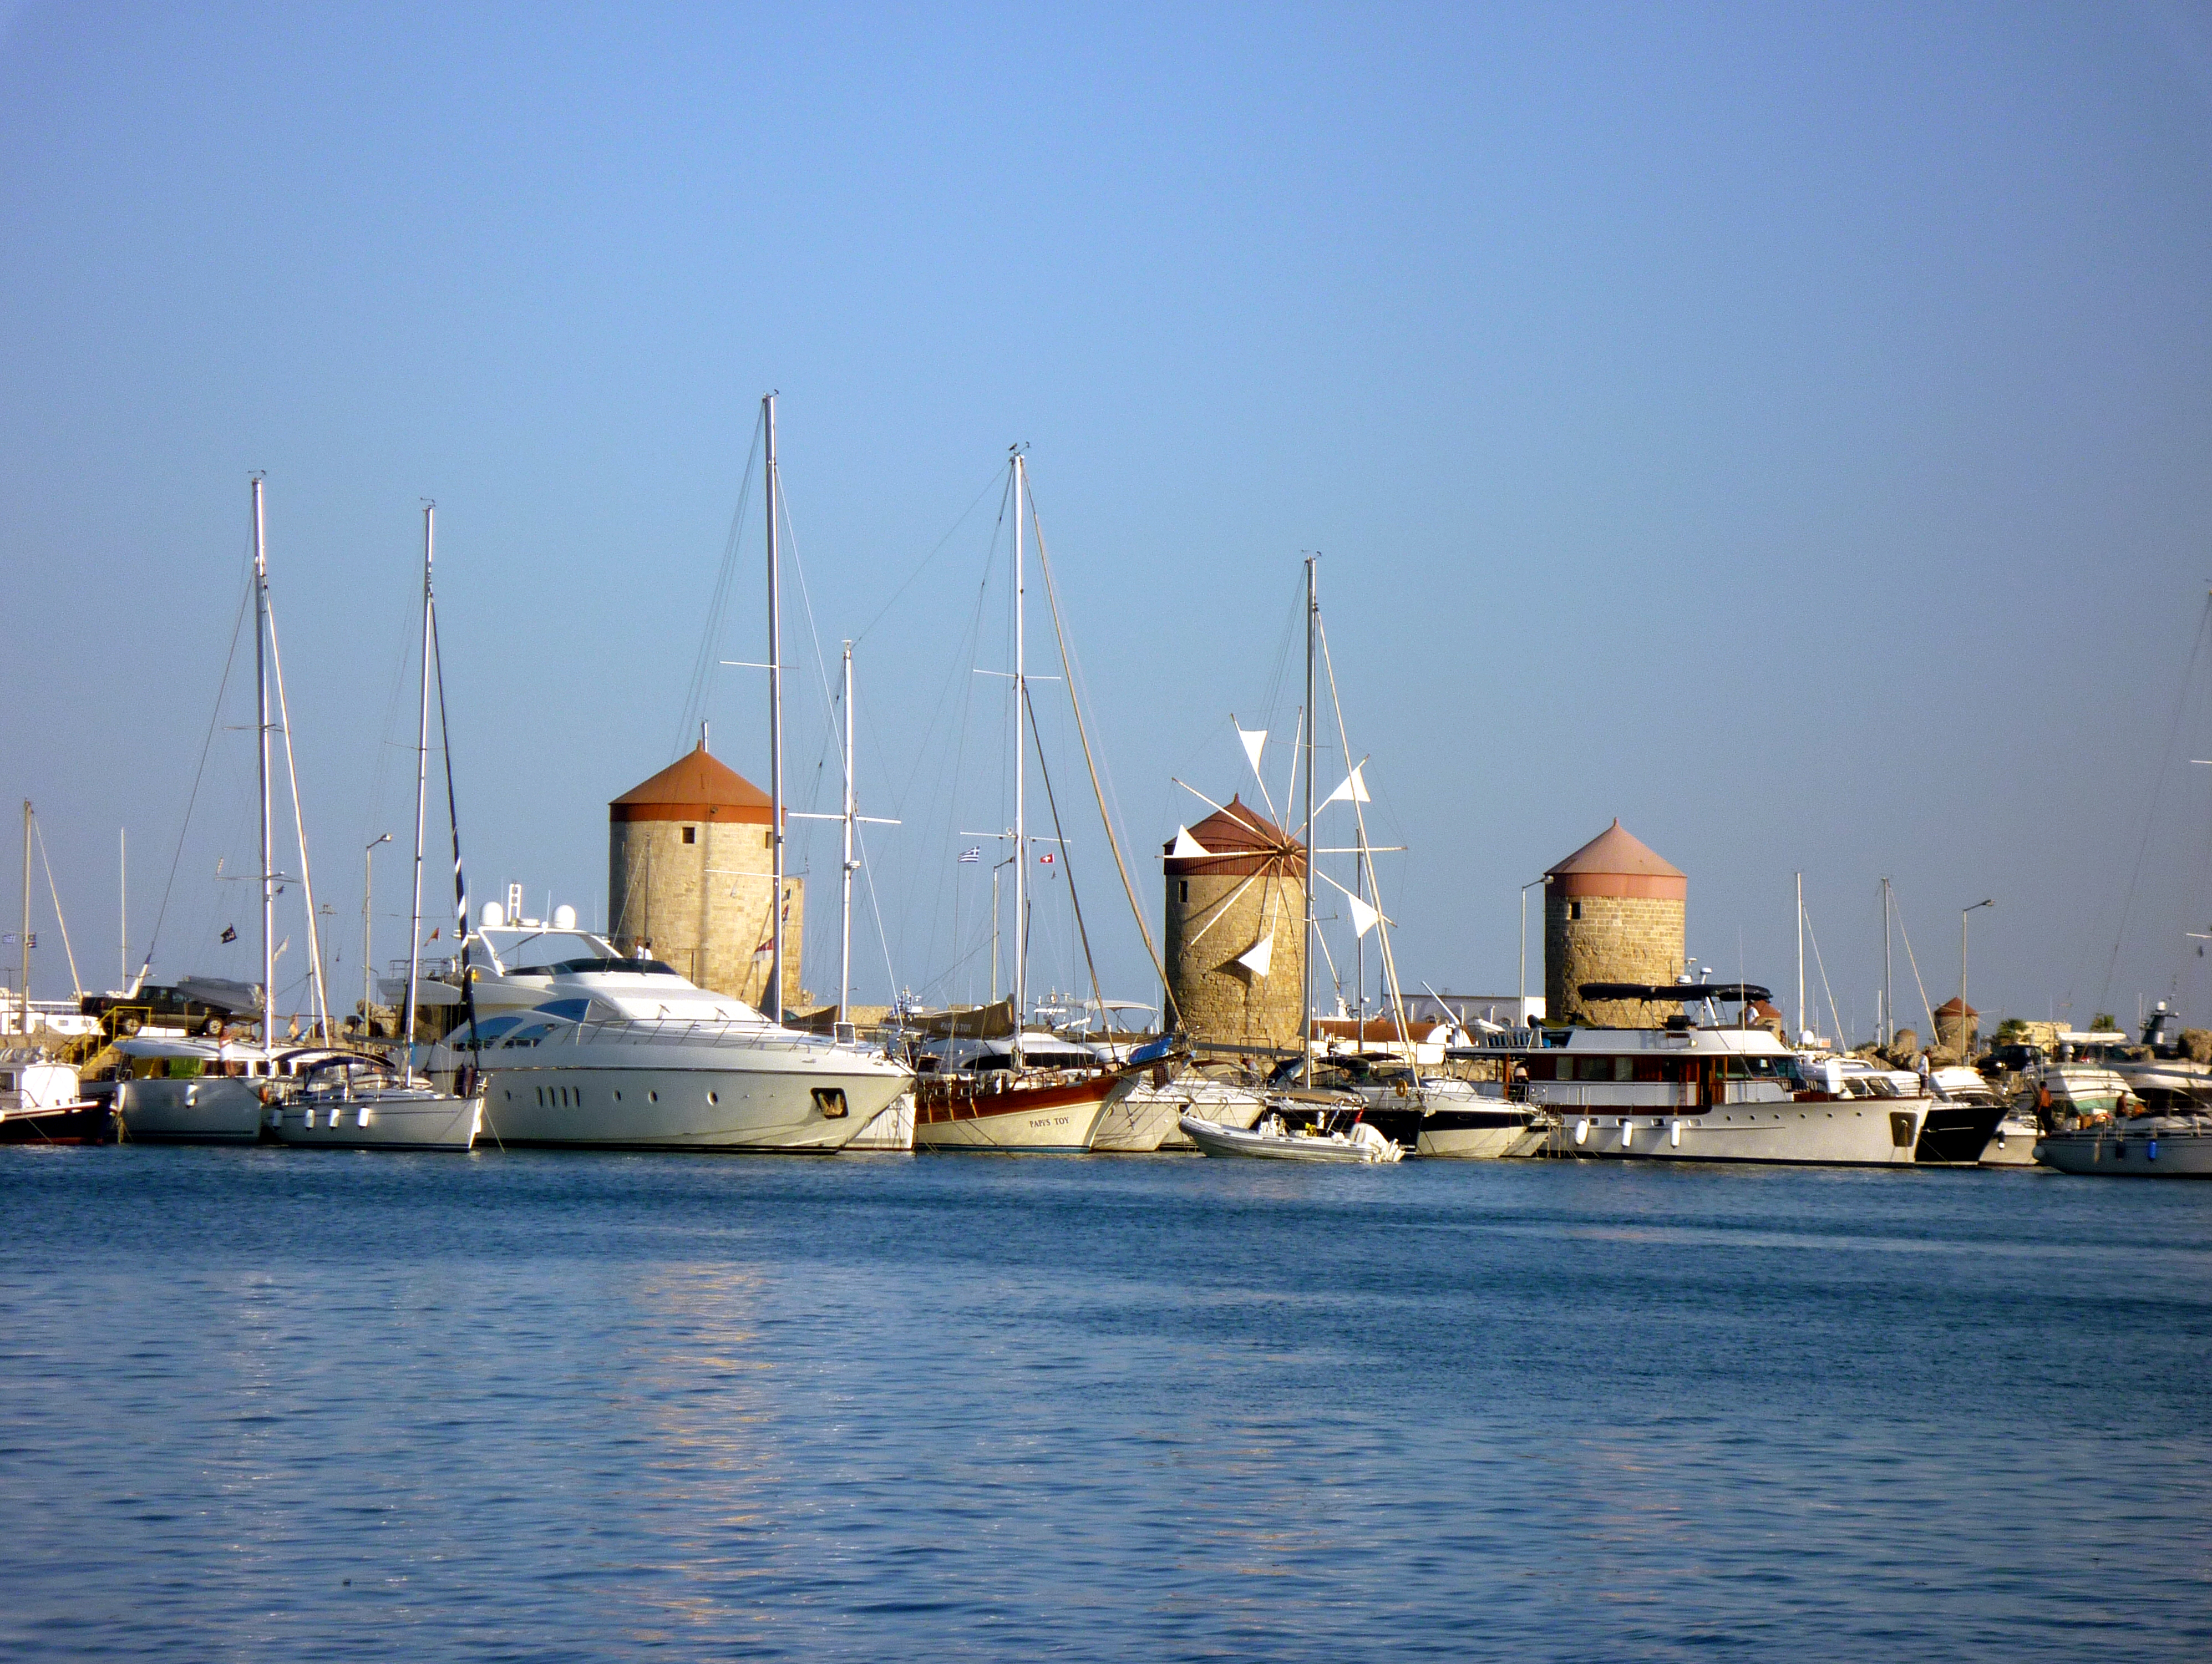
sea, yachts, mills, sky, travel, marina, harbor, boat, vehicle, port, infrastructure, dock, city, watercraft, boating, water transportation, yacht, nonbuilding structure